Rodney Peete

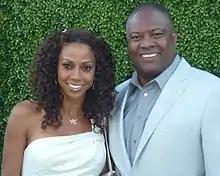
Rodney Peete with his wife Holly Robinson Peete in 2010

Peete has been married to actress Holly Robinson Peete since 1995. They have four children. One of their children, Rodney Peete Jr., was diagnosed on the autism spectrum at age three. He discusses his relationship with his autistic child in the June 2010 issue of "Men's Health". As of 2023, Rodney Peete Jr. is now working for the Dodgers.